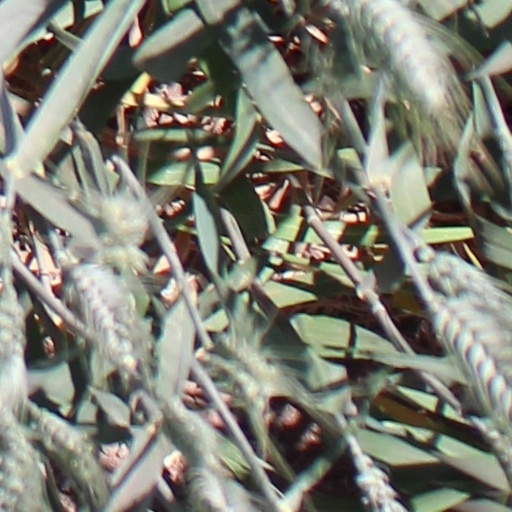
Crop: wheat